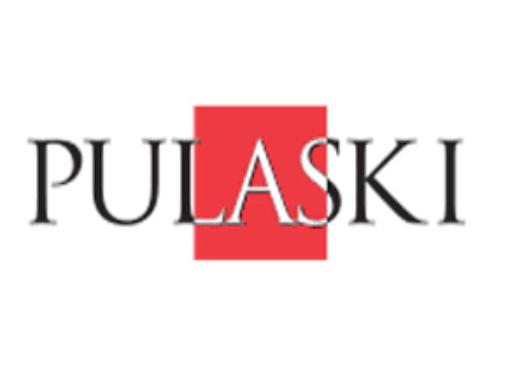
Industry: Others